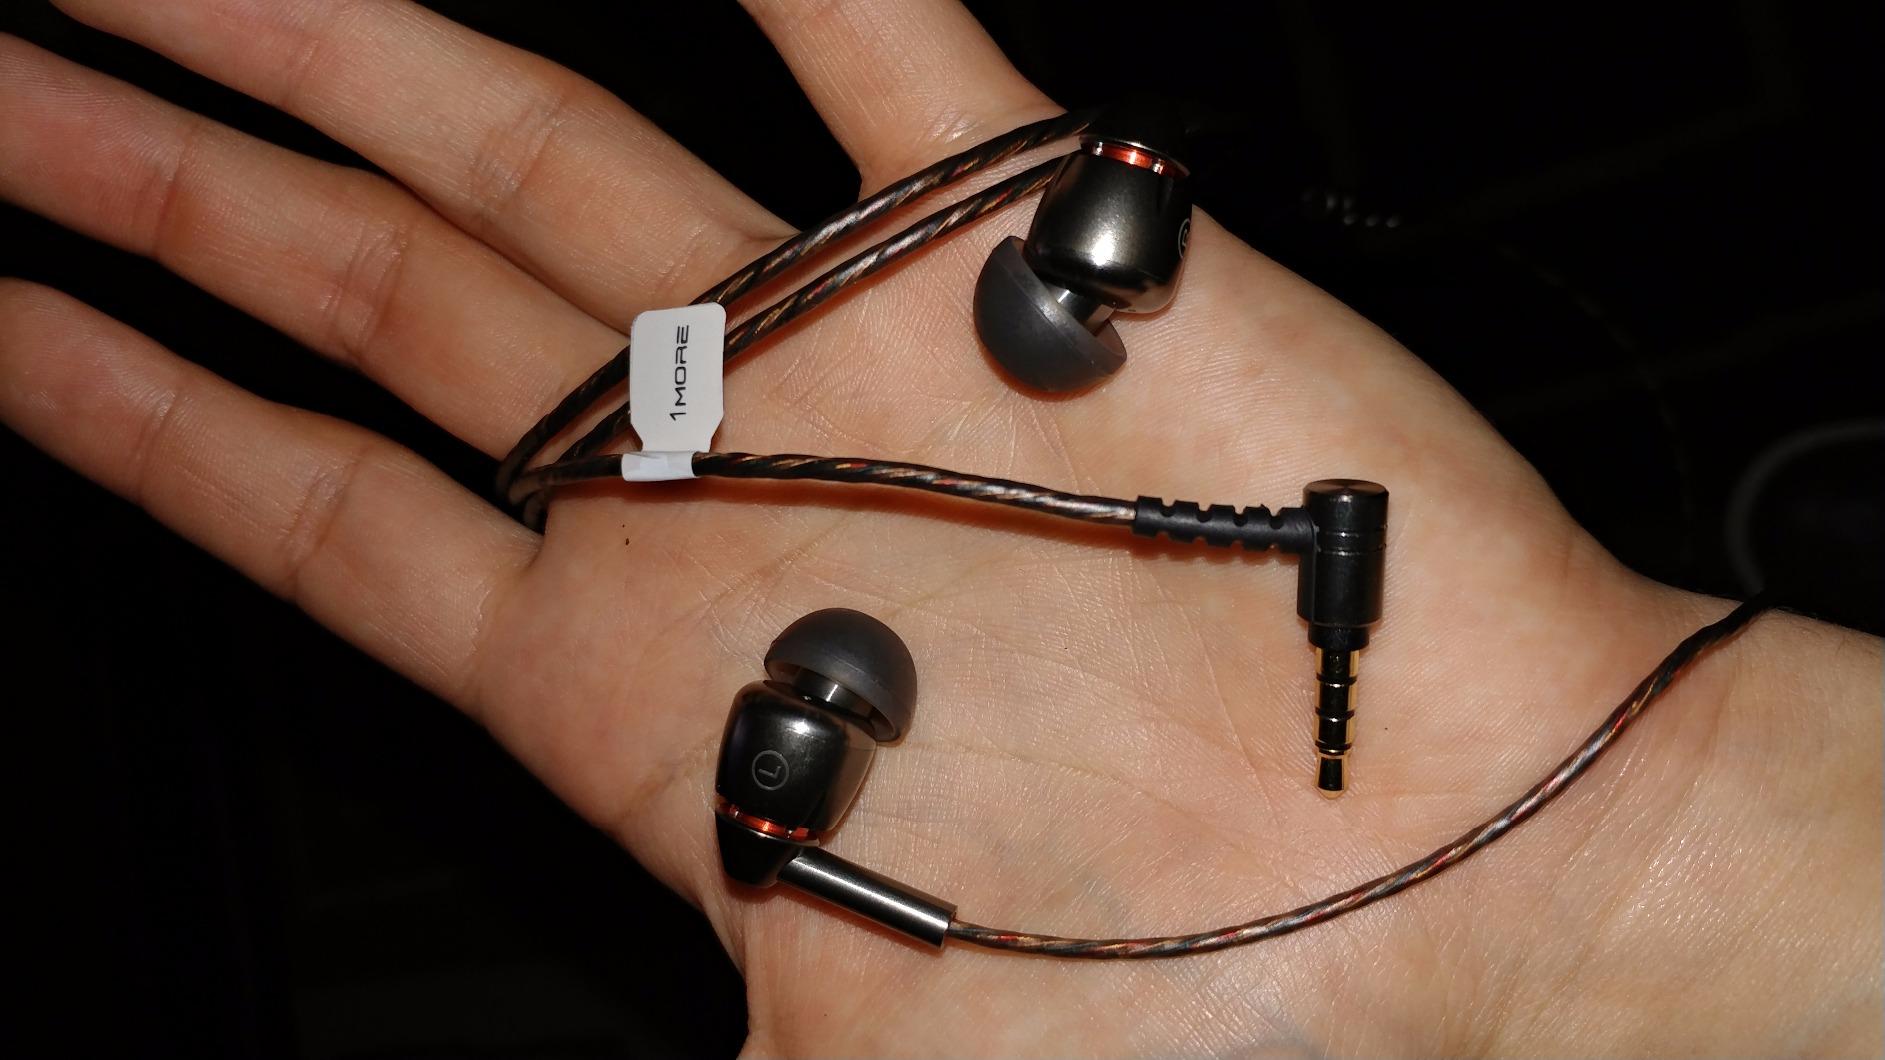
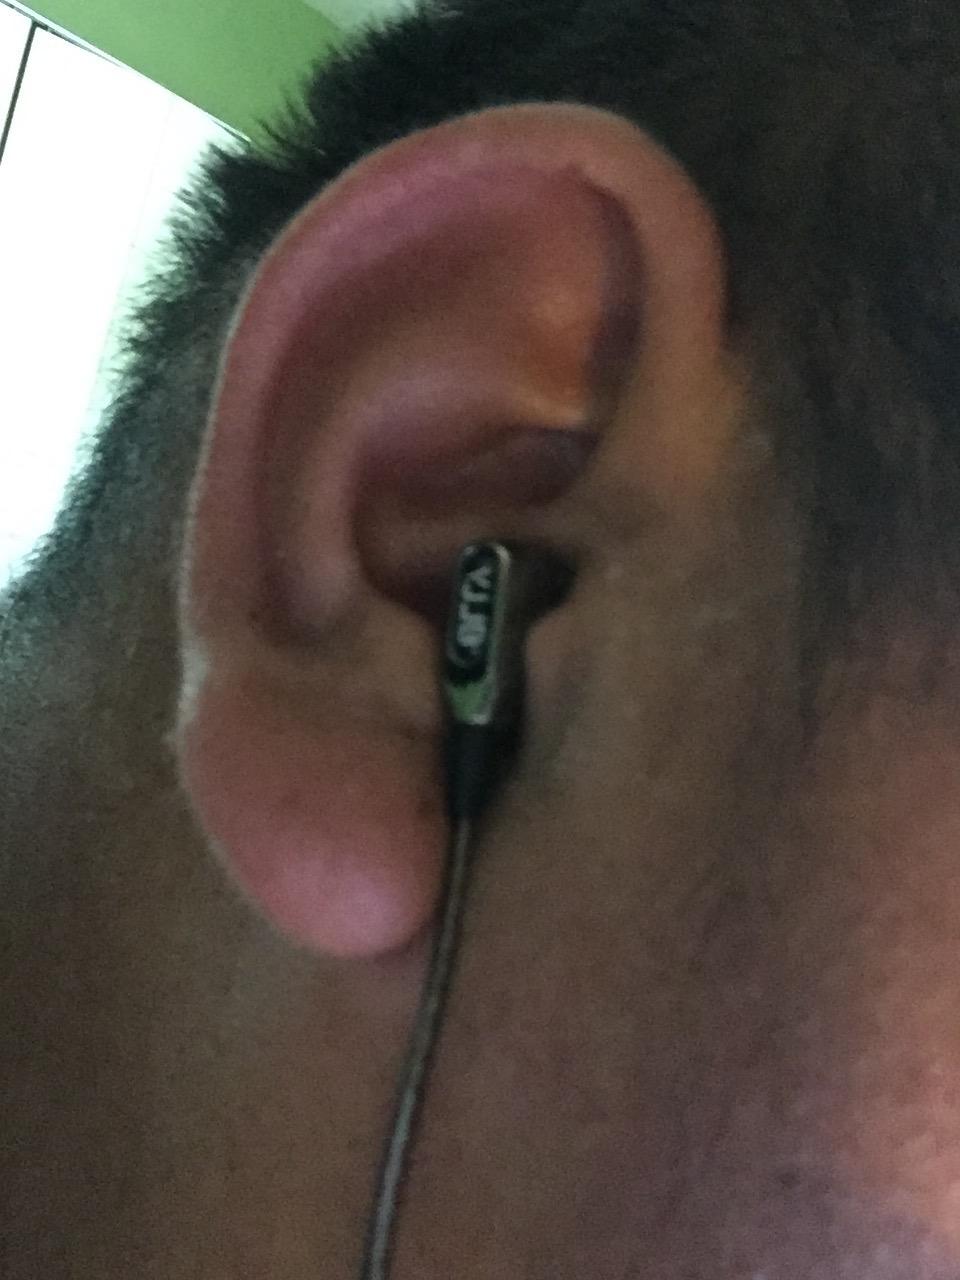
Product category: headphones
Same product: no